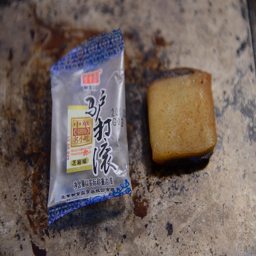
THERE IS A POUND CAKE THAT IS ON THE TABLE
A snack next to some sort of chinese lettering wrapper.
Pieces of Chinese candy are on a marble surface.
A foreign candy sitting next to it's open wrapper.
A empty plastic bag sitting next to a  small piece of candy.